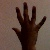
The image shows a hand gesture representing the number 5 in Indian Sign Language.